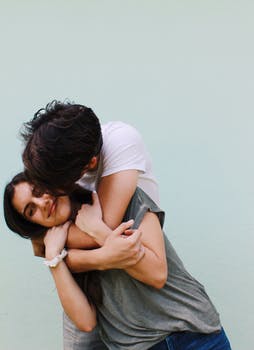
Label: No Watermark